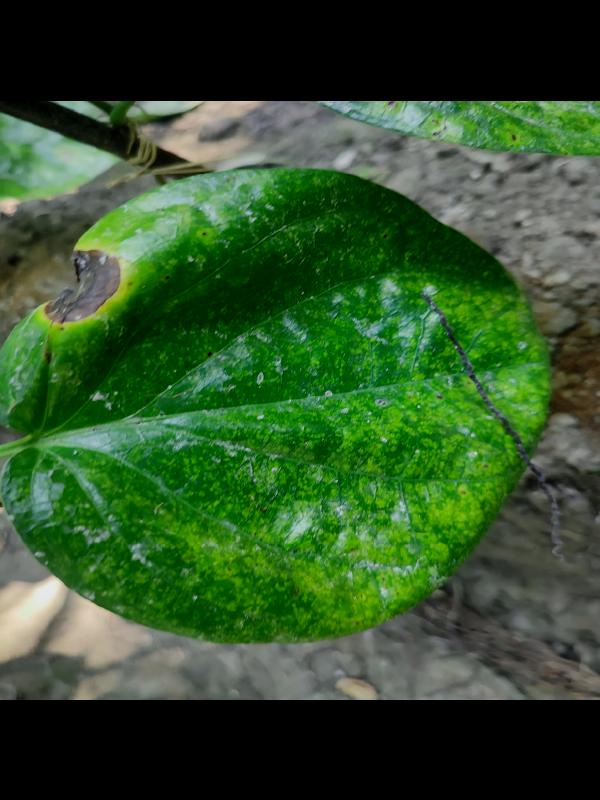
Label: Bacterial_Leaf_Disease